Paul Glasson

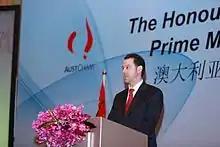
Paul Glasson speaking at the welcome luncheon for the Australian Prime Minister The Hon Julia Gillard in Beijing, 9 April 2013

Glasson has contributed seven years to developing and leading the Australia China Business Council's work in China and as National Vice President in Australia. Glasson was recognized for his service in March 2015 as one of only five Life Members of the Australia China Business Council.The role remains "pro bono".